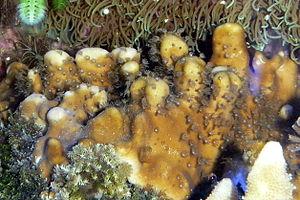
Les Helioporacea sont un ordre de coraux octocoralliaires, communément appelés « coraux bleus ».
Heliopora coerulea est une espèce de corail octocoralliaires, communément appelée corail bleu. C'est l'unique espèce de la famille des Helioporidae et du genre Heliopora.